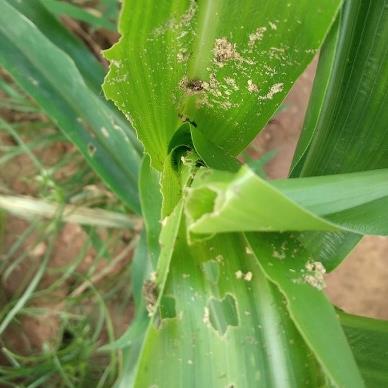
Crop: Maize
Condition: spodoptera-frugiperda-a